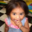
Label: girl